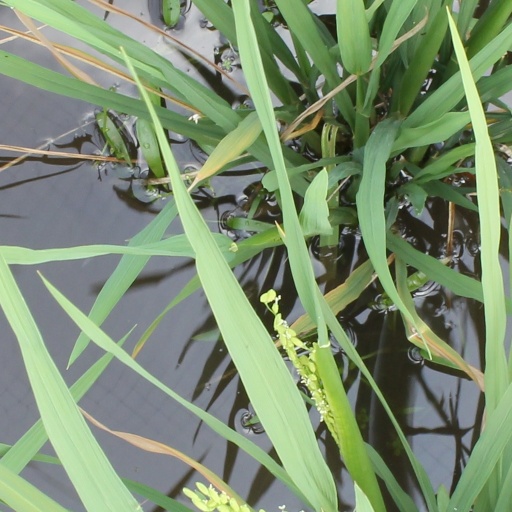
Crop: rice